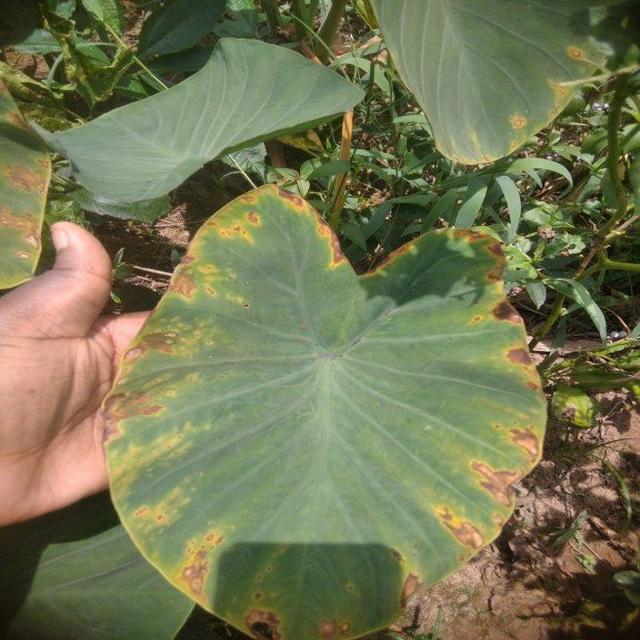
Label: Mid_Blight